Castlereagh, New South Wales

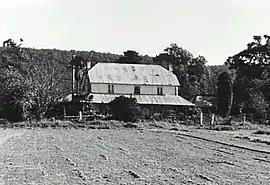
Hadley Park,

Castlereagh is a suburb of Sydney, in the state of New South Wales, Australia. Castlereagh is north-west of the Sydney central business district, in the local government area of the City of Penrith and is part of the Greater Western Sydney region.